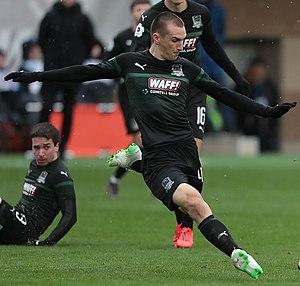
Daniil Pavlovitch Utkin, né le 12 octobre 1999 à Aksaï en Russie, est un footballeur russe. Il joue au poste de milieu de terrain au FK Krasnodar.